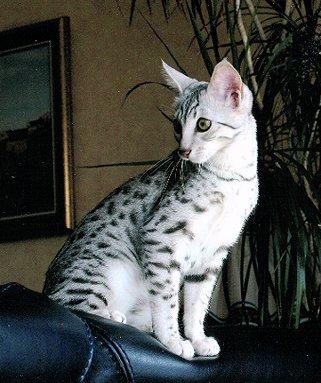
Breed: Egyptian Mau